Until the End of Time (book)

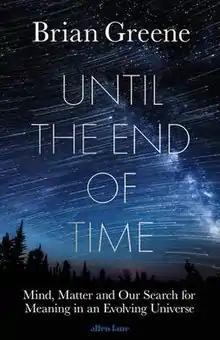
Hardcover edition

Until the End of Time: Mind, Matter, and Our Search for Meaning in an Evolving Universe is a popular science book by American physicist Brian Greene. The book was published in February 2020 by Alfred A. Knopf. It was also translated into Indonesian version entitled ""Hingga Akhir Waktu: Akal Budi, Zat, dan Pencarian Makna dalam Alam Semesta yang Berevolusi"" published in February 2022 by Gramedia, and into Polish version titled "Do końca czasu. Umysł, materia i nasze poszukiwanie sensu w zmieniającym się Wszechświecie". This is his fourth full-length book.